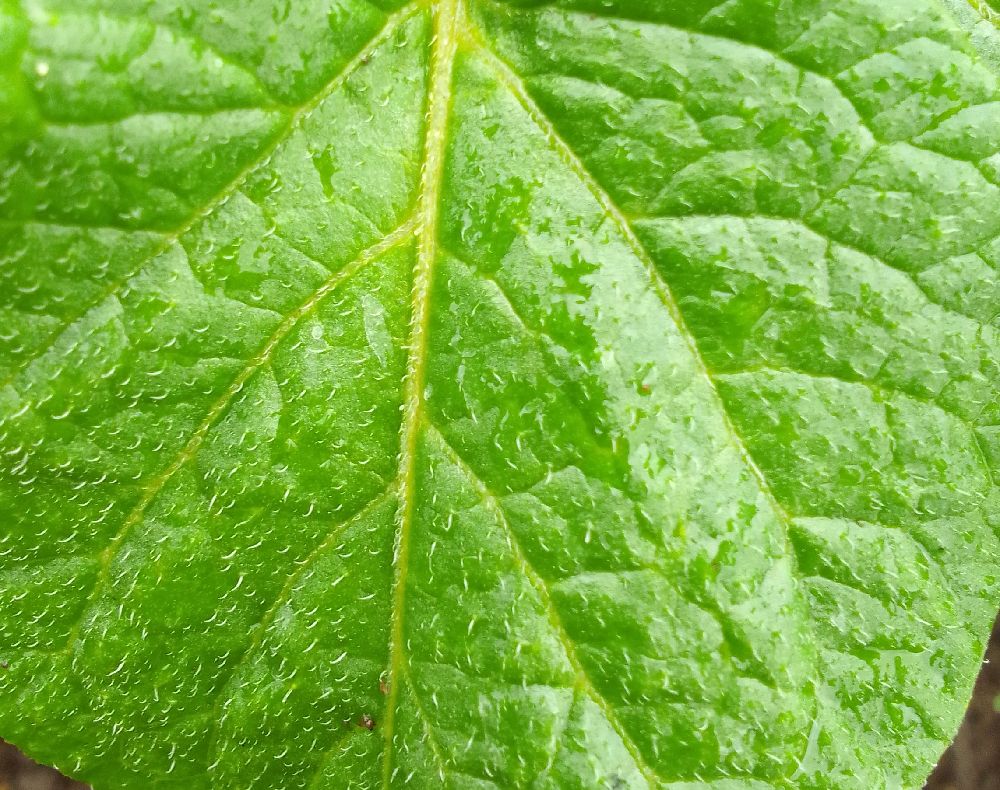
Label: Healthy